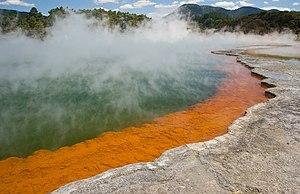
Champagne Pool (""La piscine de champagne""), zone thermale de Wai-O-Tapu, Nouvelle-Zélande."